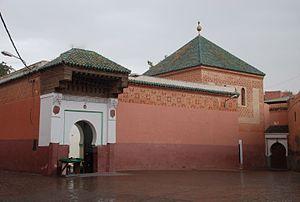
Sidi Abdellah El Ghazouani est un des sept saints de Marrakech. Honoré le dimanche et connu localement sous le nom de Moul El Ksour, il est enterré dans le quartier des ksours, à l'ouest de la médina de Marrakech.
Les sept saints de Marrakech sont un groupe de mystiques et religieux soufis vénérés dans l'Islam populaire marocain. Ces sept saints sont enterrés à Marrakech et la visite de leur sépulture s'effectue traditionnellement dans le cadre d'un pèlerinage, appelé en arabe marocain ziara. Ce pèlerinage est toujours populaire de nos jours auprès des Marocains.